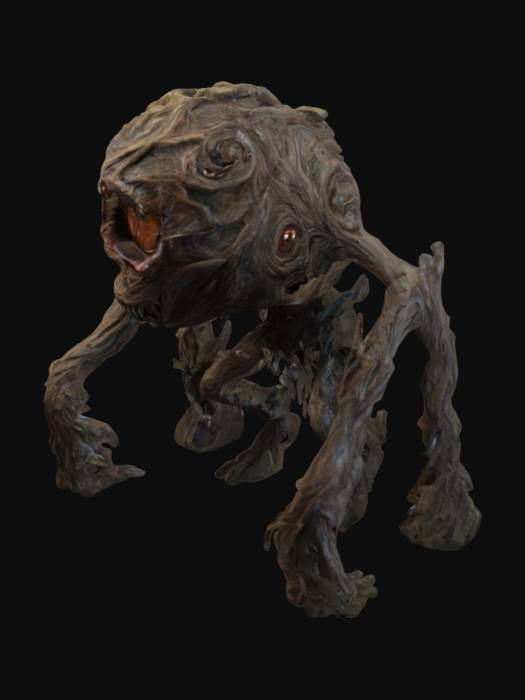
미적 점수 (1~10점): 7